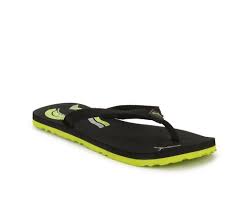
Waste category: shoes